Kazimierz Morawski (philologist)

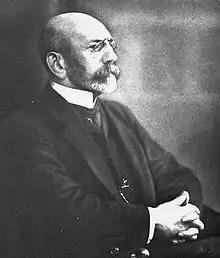

Kazimierz Morawski (29 January 1852 – 25 August 1925) was a Polish classical philologist, historian, translator, professor and rector of Jagiellonian University, president of Polish Academy of Learning, and candidate for the President of Poland. He was awarded the Order of the White Eagle, Poland's highest award.